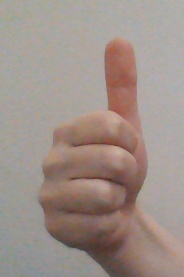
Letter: aleff